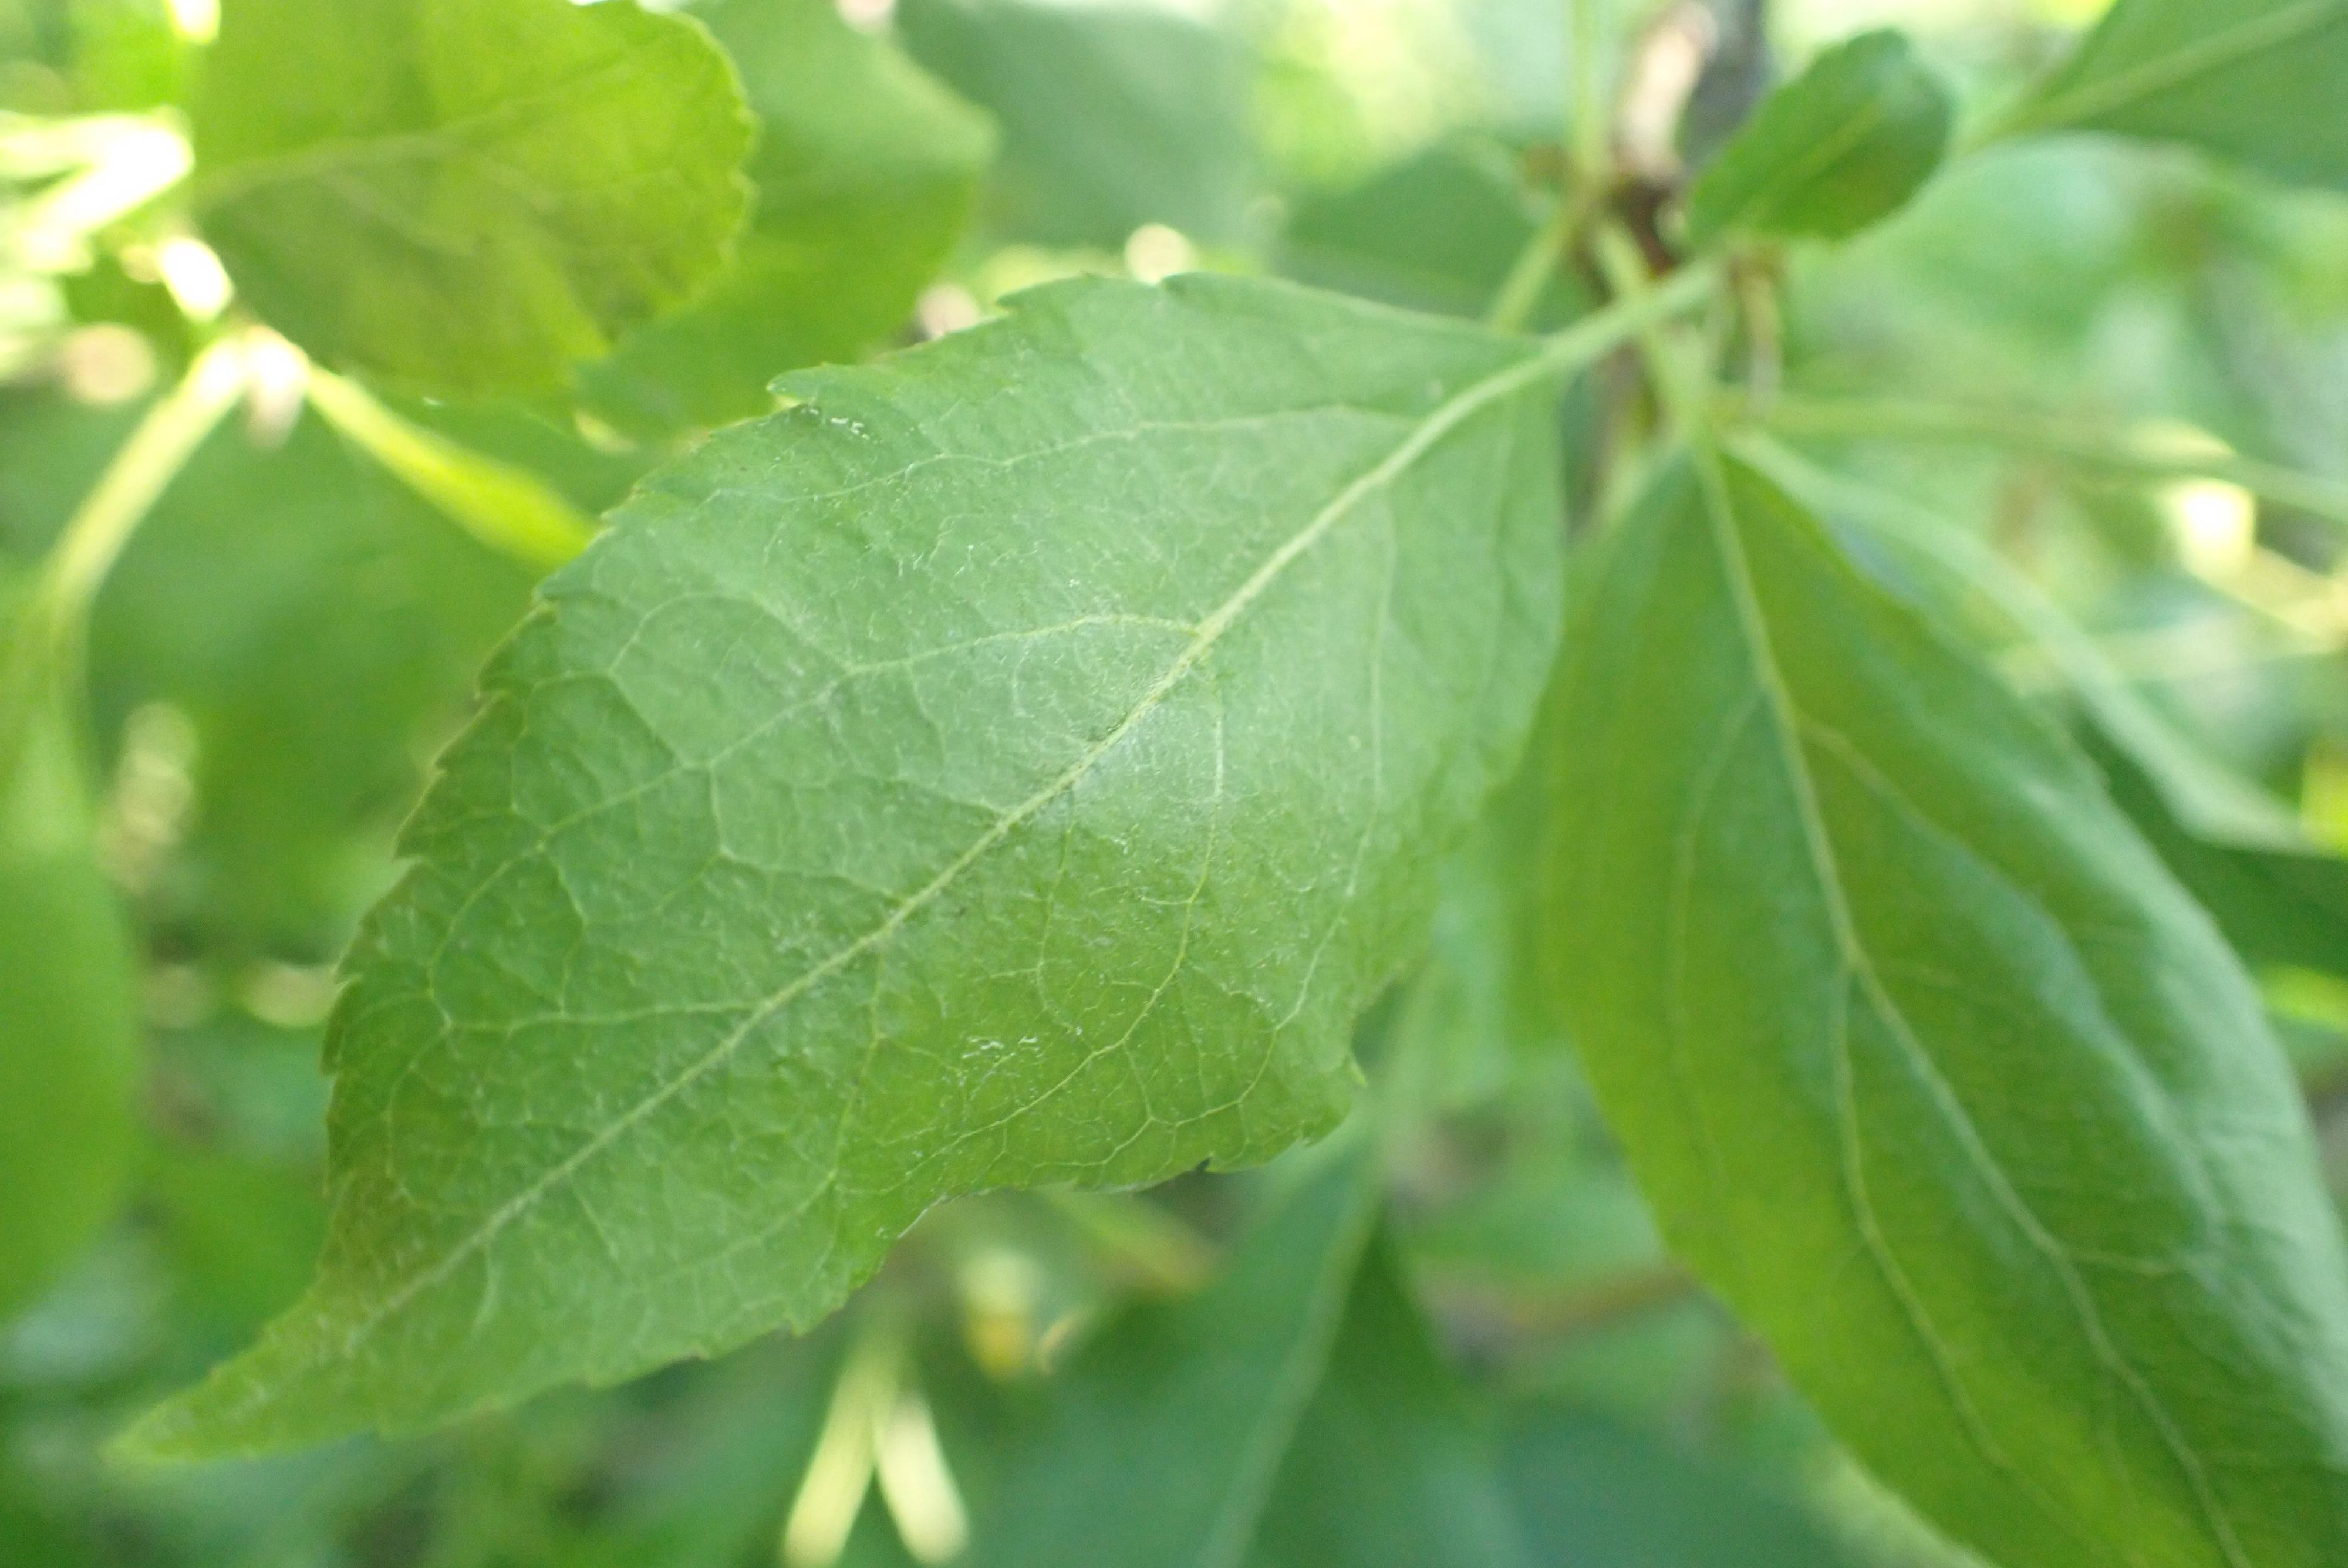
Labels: healthy